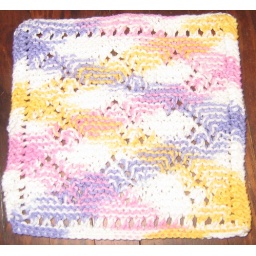
quick clean from color splash dishcloths in candy colors - lion kitchen cotton.jpg